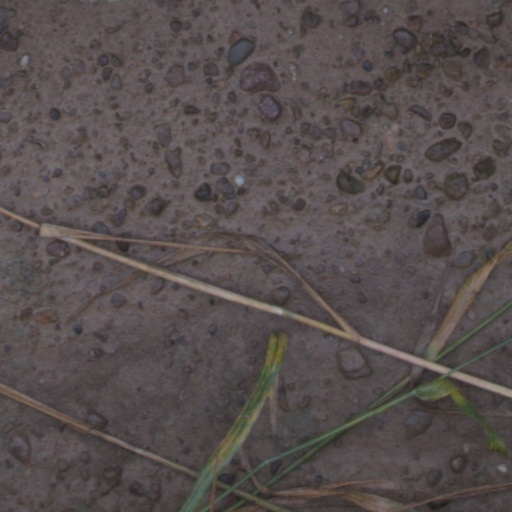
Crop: wheat